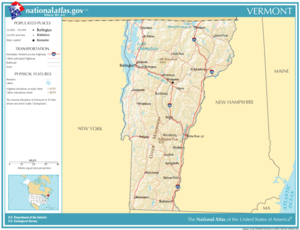
Le Vermont /vɛʁmɔ̃/ est un État du nord-est des États-Unis. Sa capitale est Montpelier et sa plus grande ville est Burlington. Il est l'un des plus petits États du pays, tant en superficie qu'en nombre d'habitants. Très rural, son territoire est recouvert à 75 % de forêts et seules sept villes dépassent les 10 000 habitants. Seul État de la Nouvelle-Angleterre à ne pas avoir accès à l'océan Atlantique, il est bordé au nord par la province canadienne du Québec, à l'est par le New Hampshire, au sud par le Massachusetts et à l'ouest par l'État de New York. Son climat est de type continental et ses paysages alternent entre vastes forêts verdoyantes, étendues lacustres et montagnes Vertes.